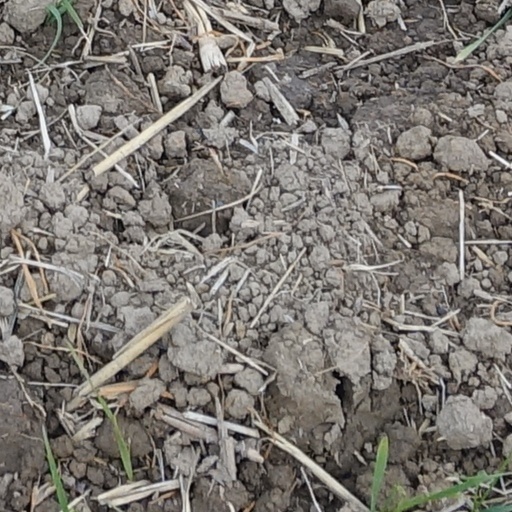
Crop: wheat